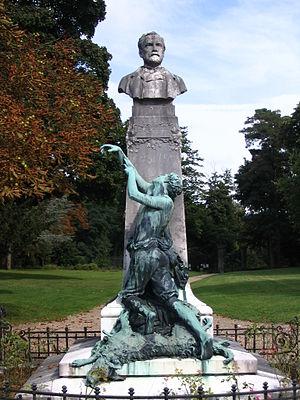
La statue de Pasteur dans le parc voisinant la mairie de Marnes-la-Coquette, Hauts-de-Seine, France.
Marnes-la-Coquette est une commune française, la moins peuplée des communes du département des Hauts-de-Seine en région Île-de-France. Située à l'ouest de la banlieue de Paris, entre le parc de Saint-Cloud et la forêt de Fausses-Reposes, cette commune très boisée s'est développée autour du domaine de Villeneuve-l'Étang ayant appartenu à Napoléon III.
Cet article recense les œuvres d'art dans l'espace public dans les Hauts-de-Seine, en France.